Redman (rapper)

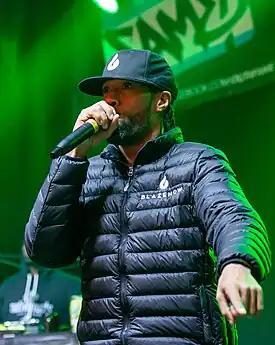
Redman in 2016

Reginald Noble (born April 17, 1970), better known by his stage name Redman, is an American rapper and record producer. He rose to fame in the early 1990s as an artist on the Def Jam label.